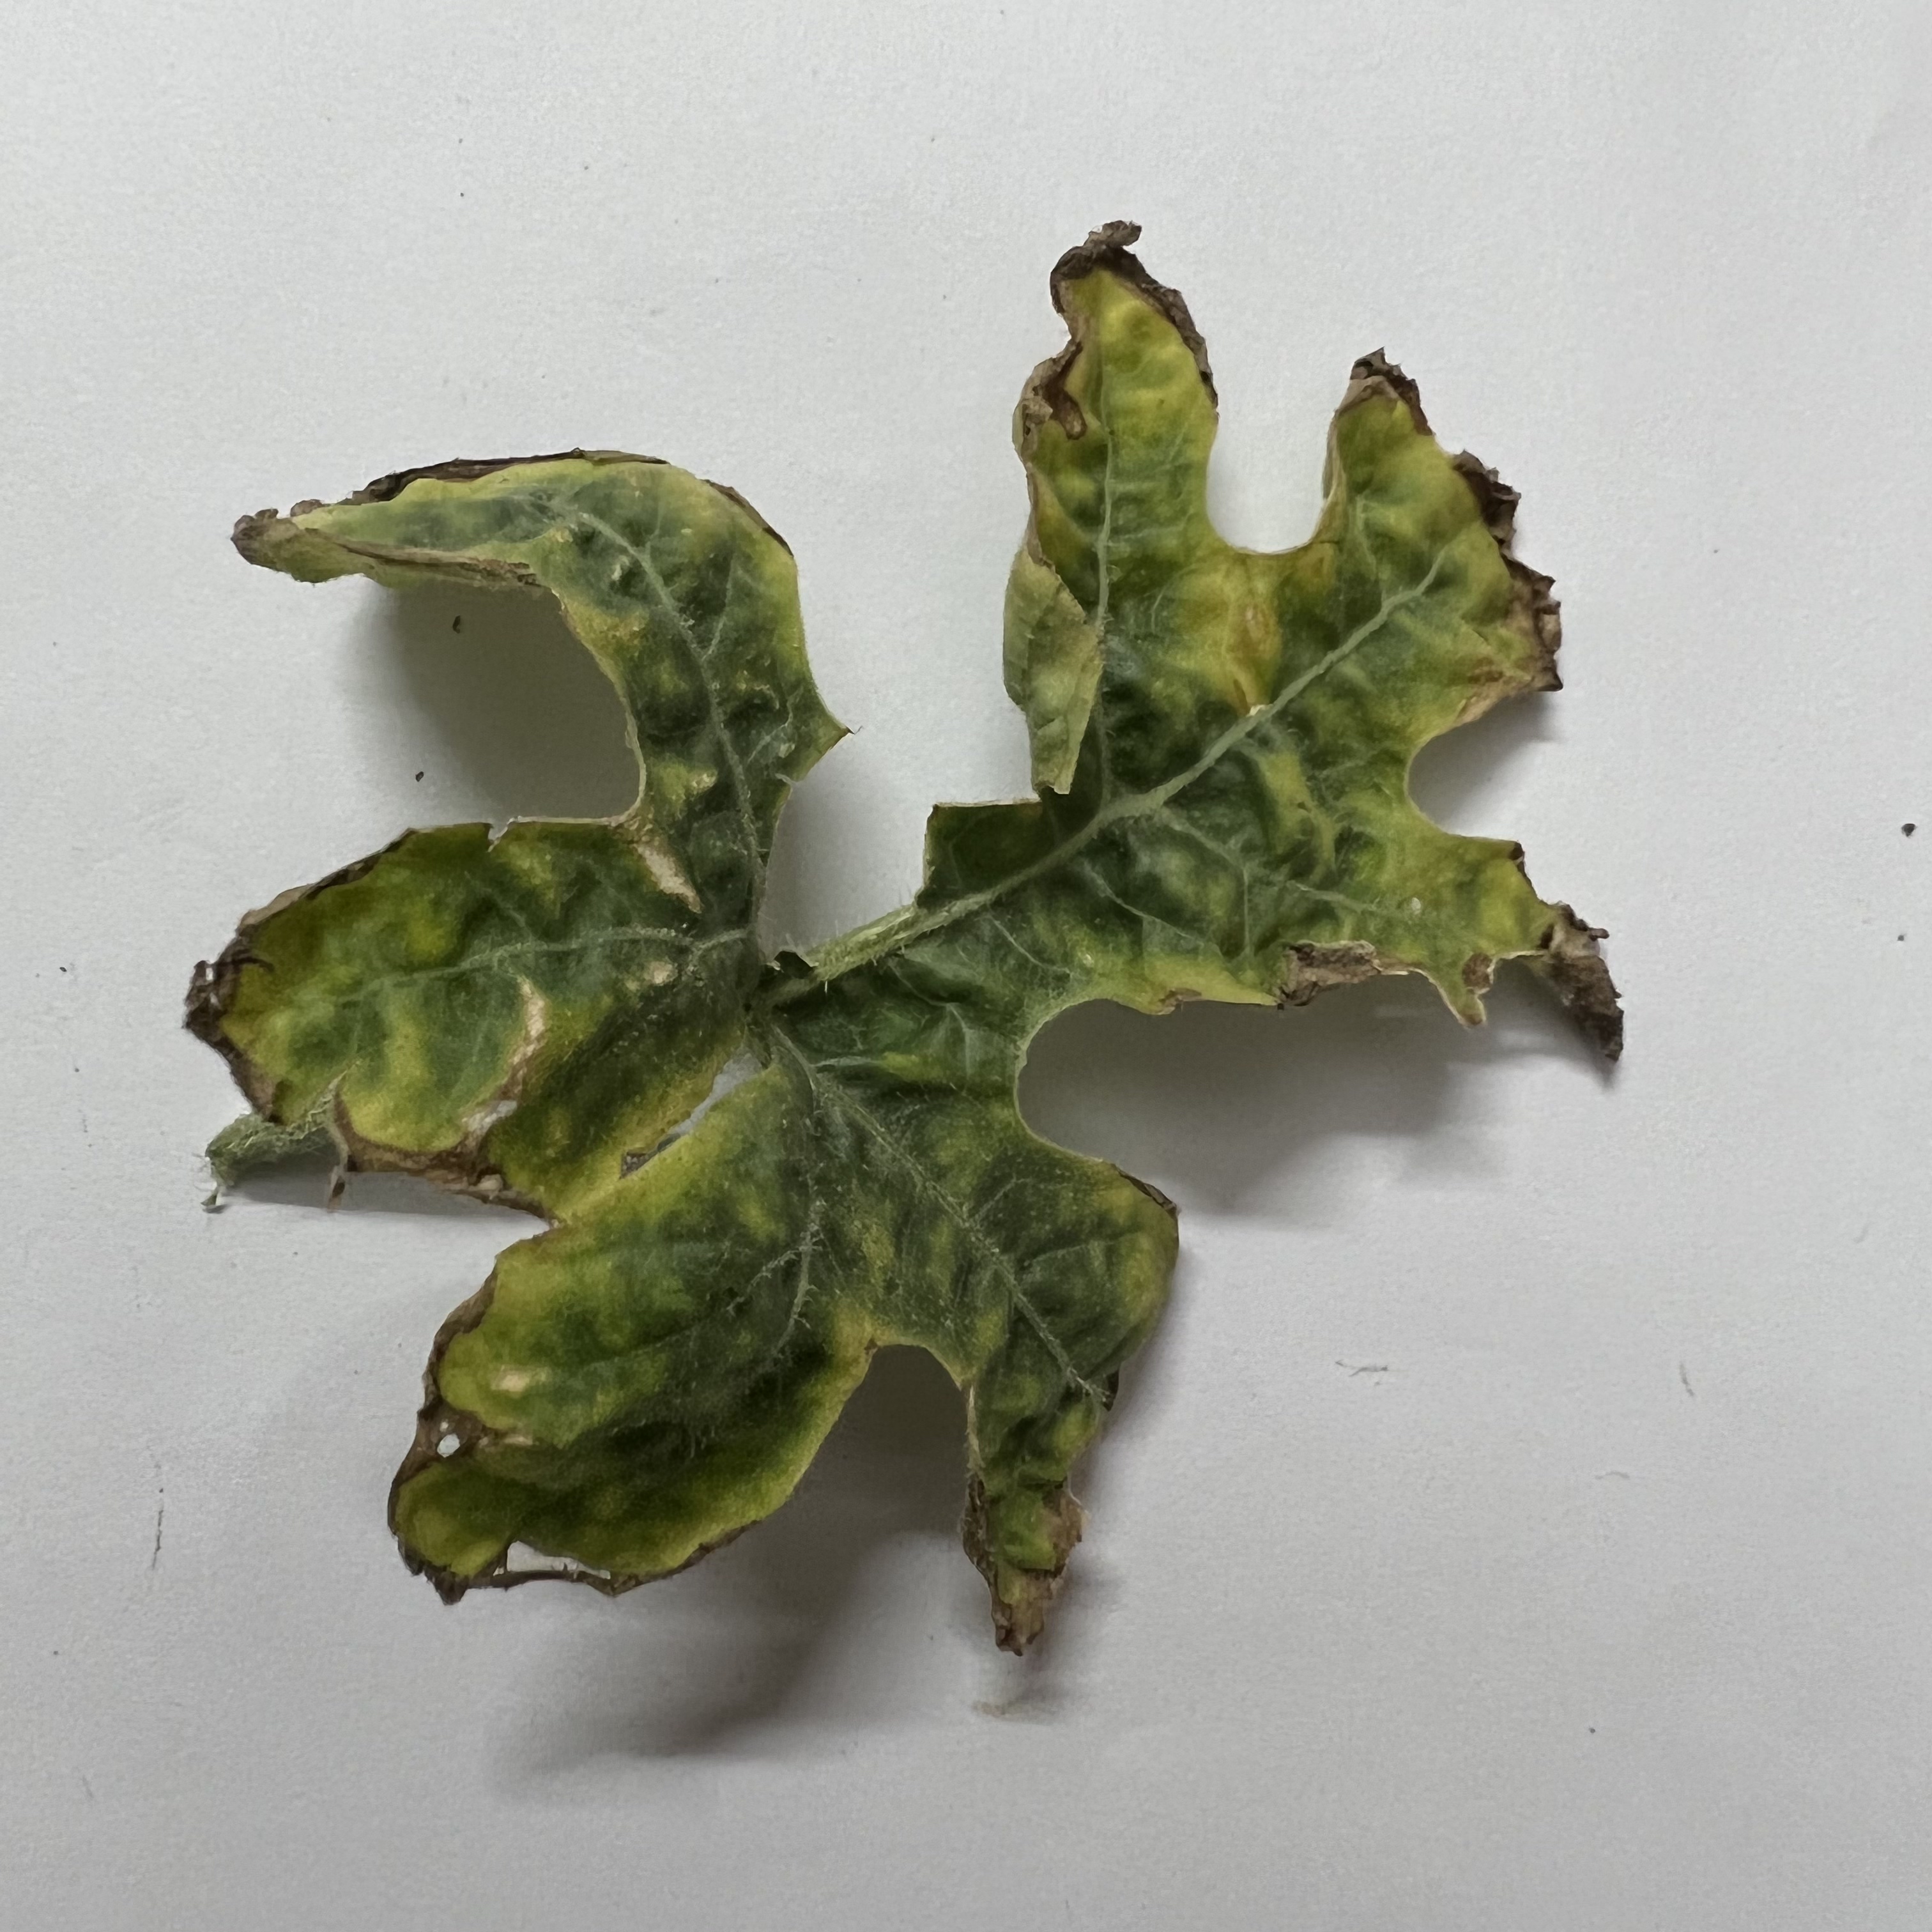
Label: Downy_Mildew